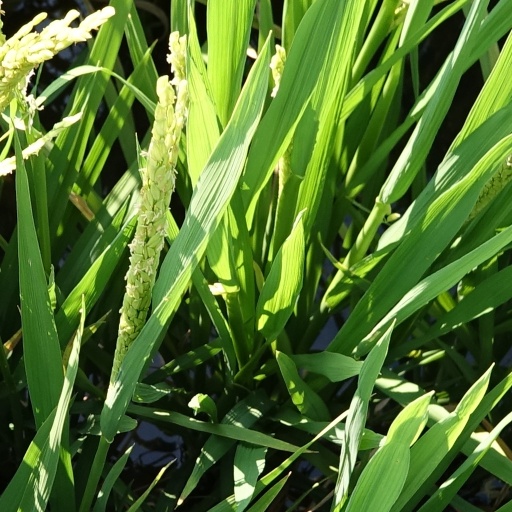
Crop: rice